Green museum

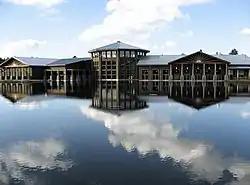
The Wild Center, a natural history museum in Tupper Lake, New York, United States

A green museum is a museum that incorporates concepts of sustainability into its operations, programming, and facility. Many green museums use their collections to produce exhibitions, events, classes, and other programming to educate the public about the natural environment. Many, but not all, green museums reside in a building featuring sustainable architecture and technology. Green museums interpret their own sustainable practices and green design to present a model of behavior.